Philippine Constabulary Band

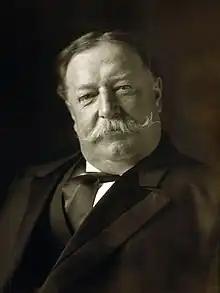
William Howard Taft, Governor-General of the Philippines, was an early patron of the Philippine Constabulary Band, which took-on the moniker "Taft's Own."

The day after the inauguration the band was invited to perform for the president and Mrs. Taft at the White House, becoming the first band in history from outside the continental United States to perform at a White House reception. (It is also believed this may have been the first time an African-American conducted a musical performance at the White House, Loving being African-American.)